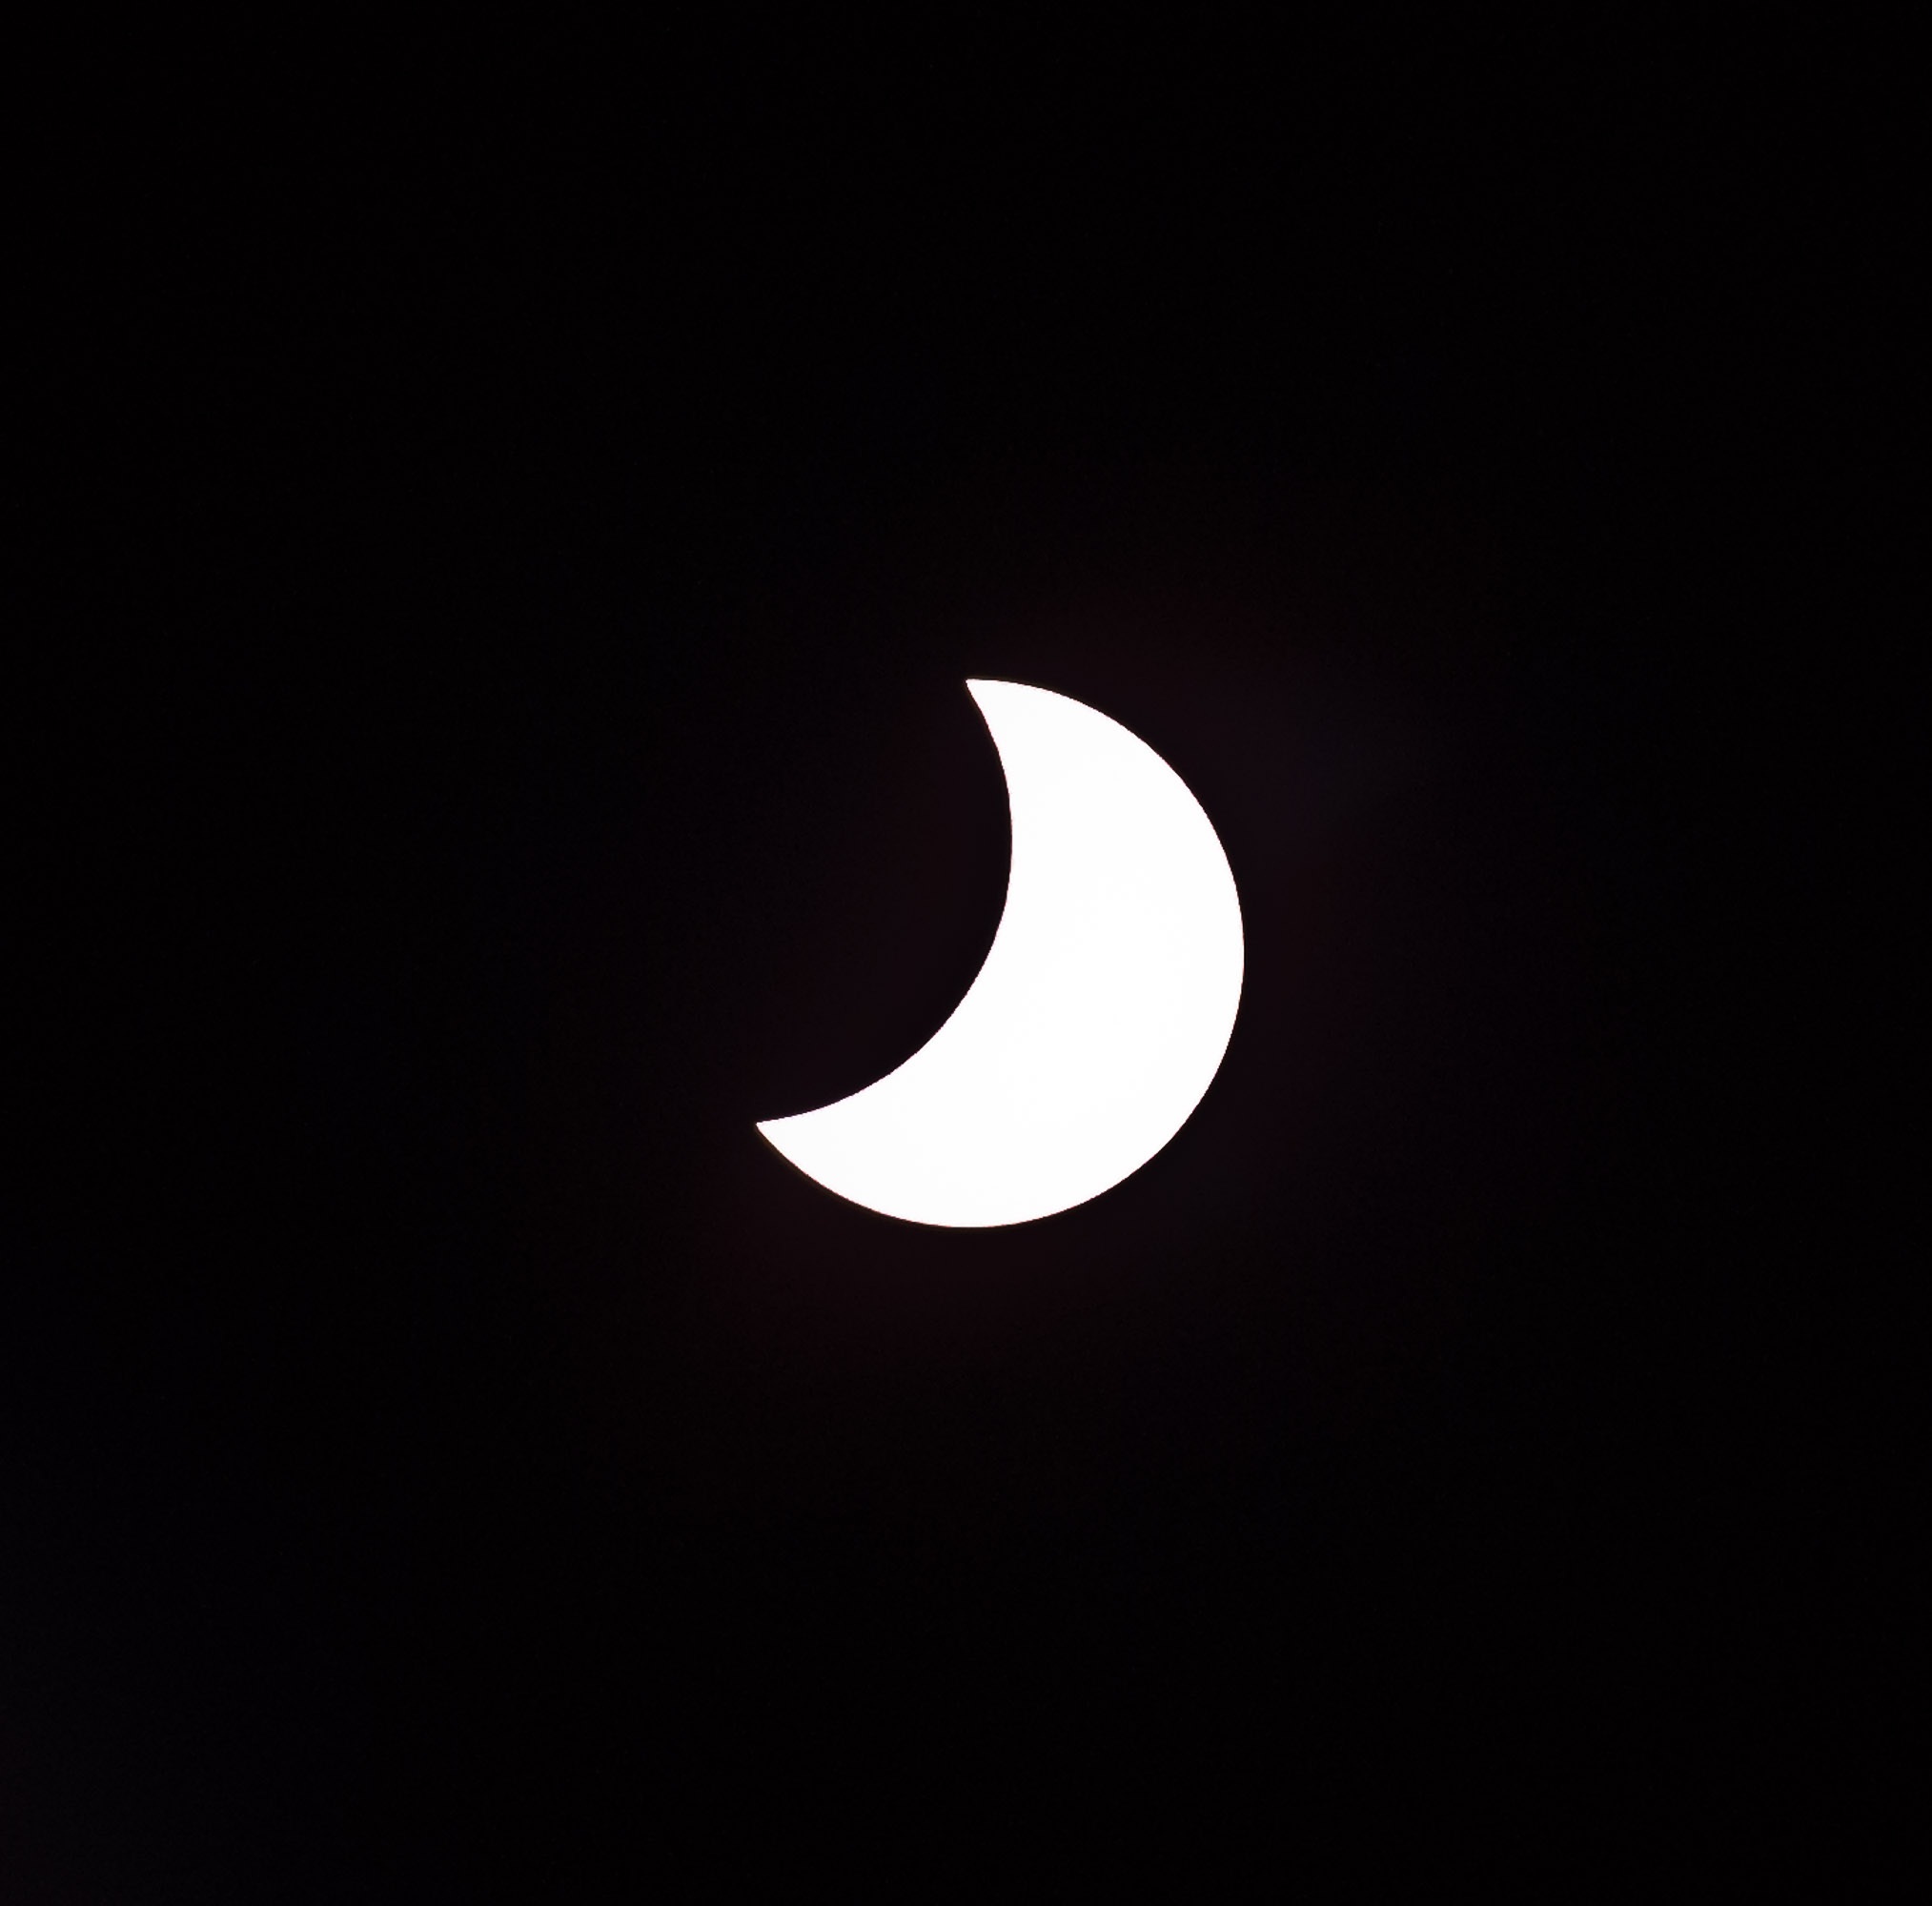
black and white, sky, sun, sunlight, symbol, shadow, darkness, moon, solar, circle, astronomy, eclipse, crescent, partial, celestial event